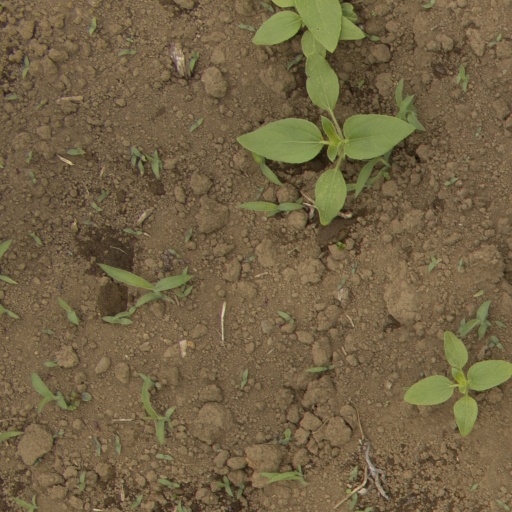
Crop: Jerusalem artichoke